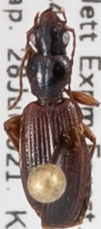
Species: Cymindis neglecta
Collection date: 2021-07-28
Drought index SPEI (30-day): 1.184
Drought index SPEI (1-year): -1.034
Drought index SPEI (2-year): -0.62